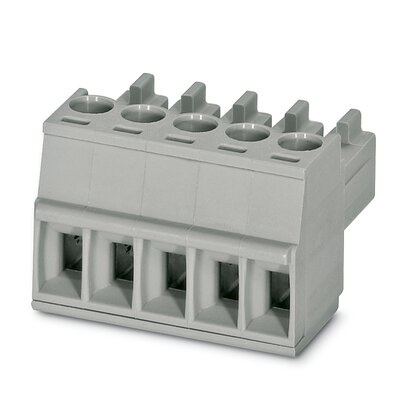
Phoenix Contact 1702018
Brand: Williams Automation
PCB connector, nominal cross section: 1.5 mm², color: signal grey, nominal current: 8 A, rated voltage (III/2): 160 V, contact surface: Tin, type of contact: Female connector, number of potentials: 4, number of rows: 1, number of positions: 4, number of connections: 4, product range: BCP, pitch: 3.5 mm, connection method: Screw connection with tension sleeve, screw head form: L Slotted, conductor/PCB connection direction: 0 °, plug-in system: BASICLINE 1,5, locking: without, mounting: without, type of packaging: packed in cardboardBCP-350- 4 GY BD:1-4 - PCB connector Phoenix Contact 1702018 is now available new, surplus, and used from Williams Automation. If you need a specific firmware or series relating to this item, please call or email us with your request. We can also provide specifications and/or a data sheet for this item upon request. Please call or email us if you require one. Please note we offer UPS Next Day Air shipping for all orders. Please be sure to select next day shipping at checkout, and we will provide same-day shipment. Call (803) 761-7027 if you have any questions about availability, or email us at sales@williamsautomation.com .
Category: Electronics > Components > Electronics Component Connectors